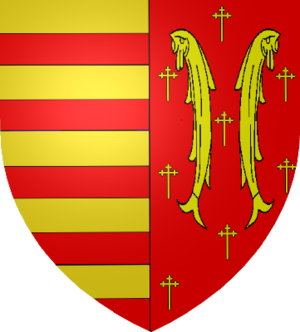
Le comté de Chiny est une ancienne principauté féodale en terres lotharingiennes du Saint-Empire romain germanique qui a connu son apogée au XIIIᵉ siècle avant de disparaître progressivement entre 1337 et 1364. Elle couvrait la vallée de la Chiers et une fraction de la Woëvre essentiellement en Lorraine, une partie de la Gaume ou "Lorraine belge" et du sud de l'actuelle province du Luxembourg belge, ainsi que quelques enclaves dispersées près de la Meuse tels que Warcq et Givet-Agimont. Son territoire, espace seigneuriale presque d'un seul tenant si on excepte les enclaves citées, se situait dans des actuels cantons de la Meuse, des Ardennes et province de Luxembourg. Toutefois la dynastie comtale fut en partie vassale de la maison princière de Bar.